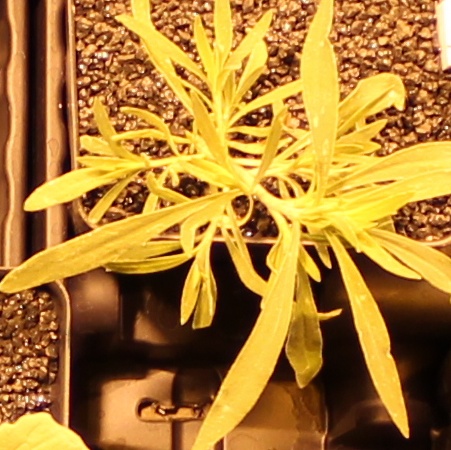
Label: Kochia